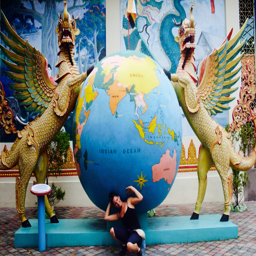
the whole world was on my shoulders , now it 's different .